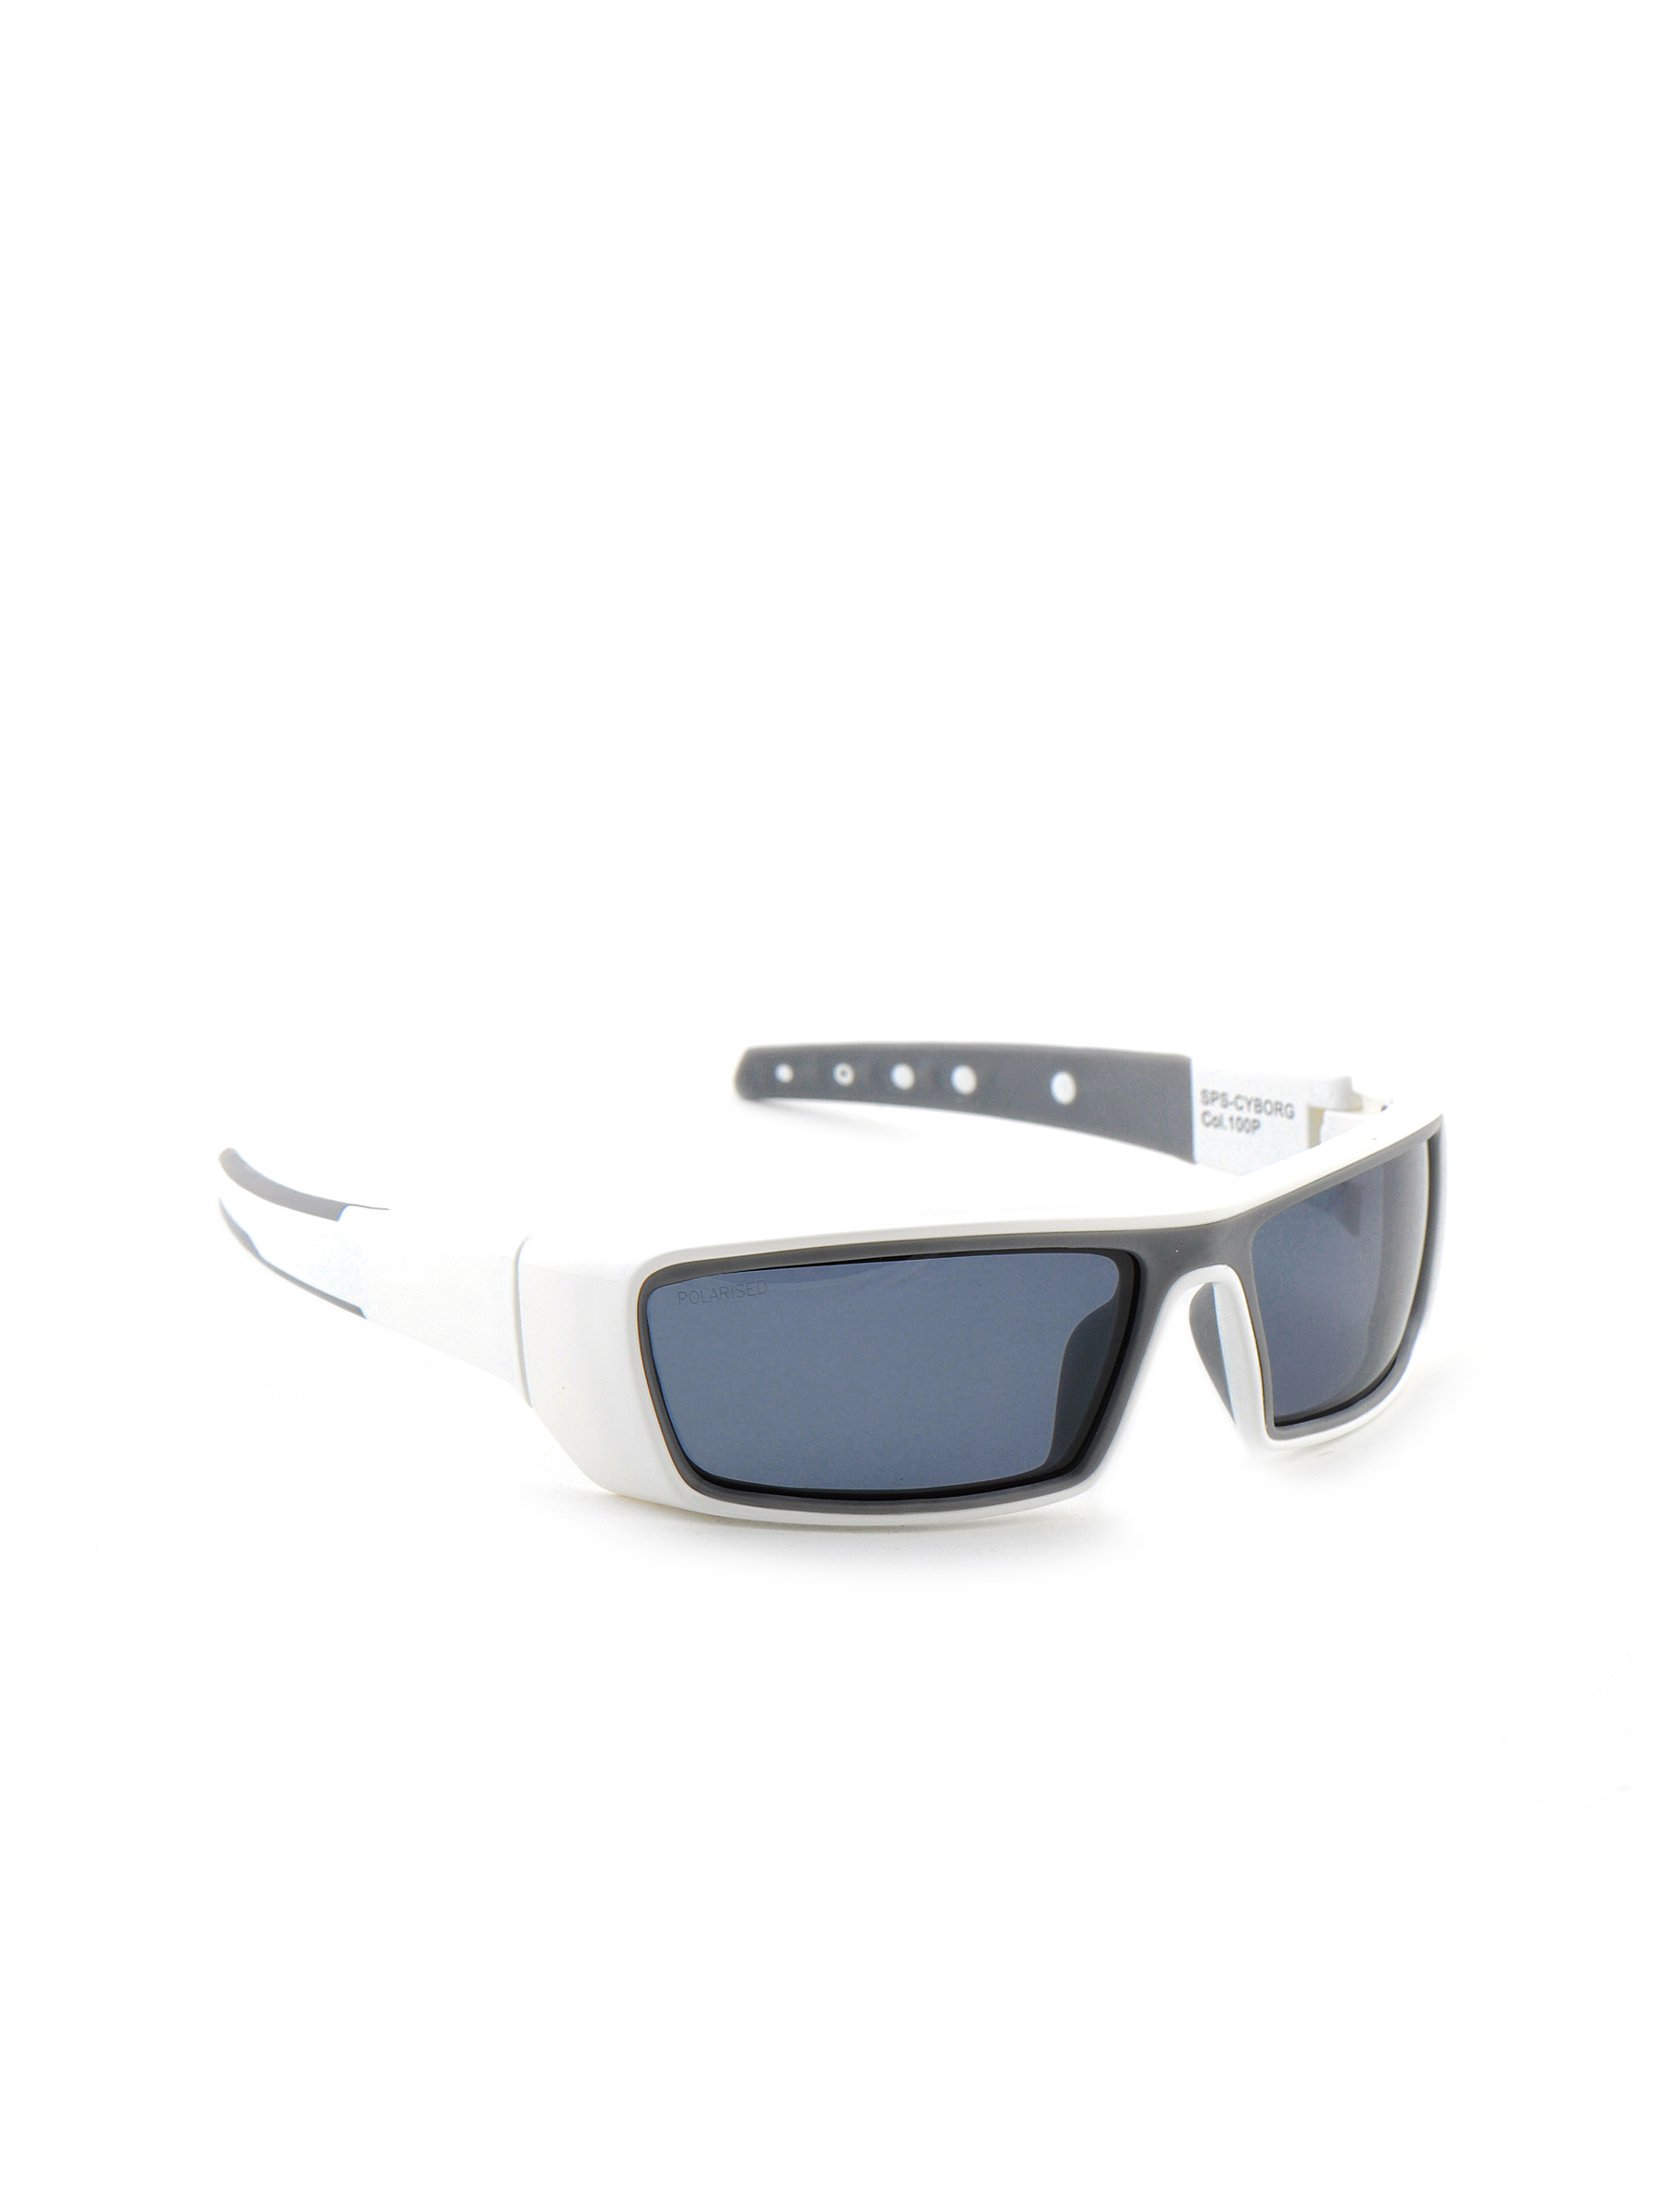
Speedo Men Funky Eyewear Black Sunglasses
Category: Accessories / Eyewear / Sunglasses
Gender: Men
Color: Black
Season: Summer 2017
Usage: Sports